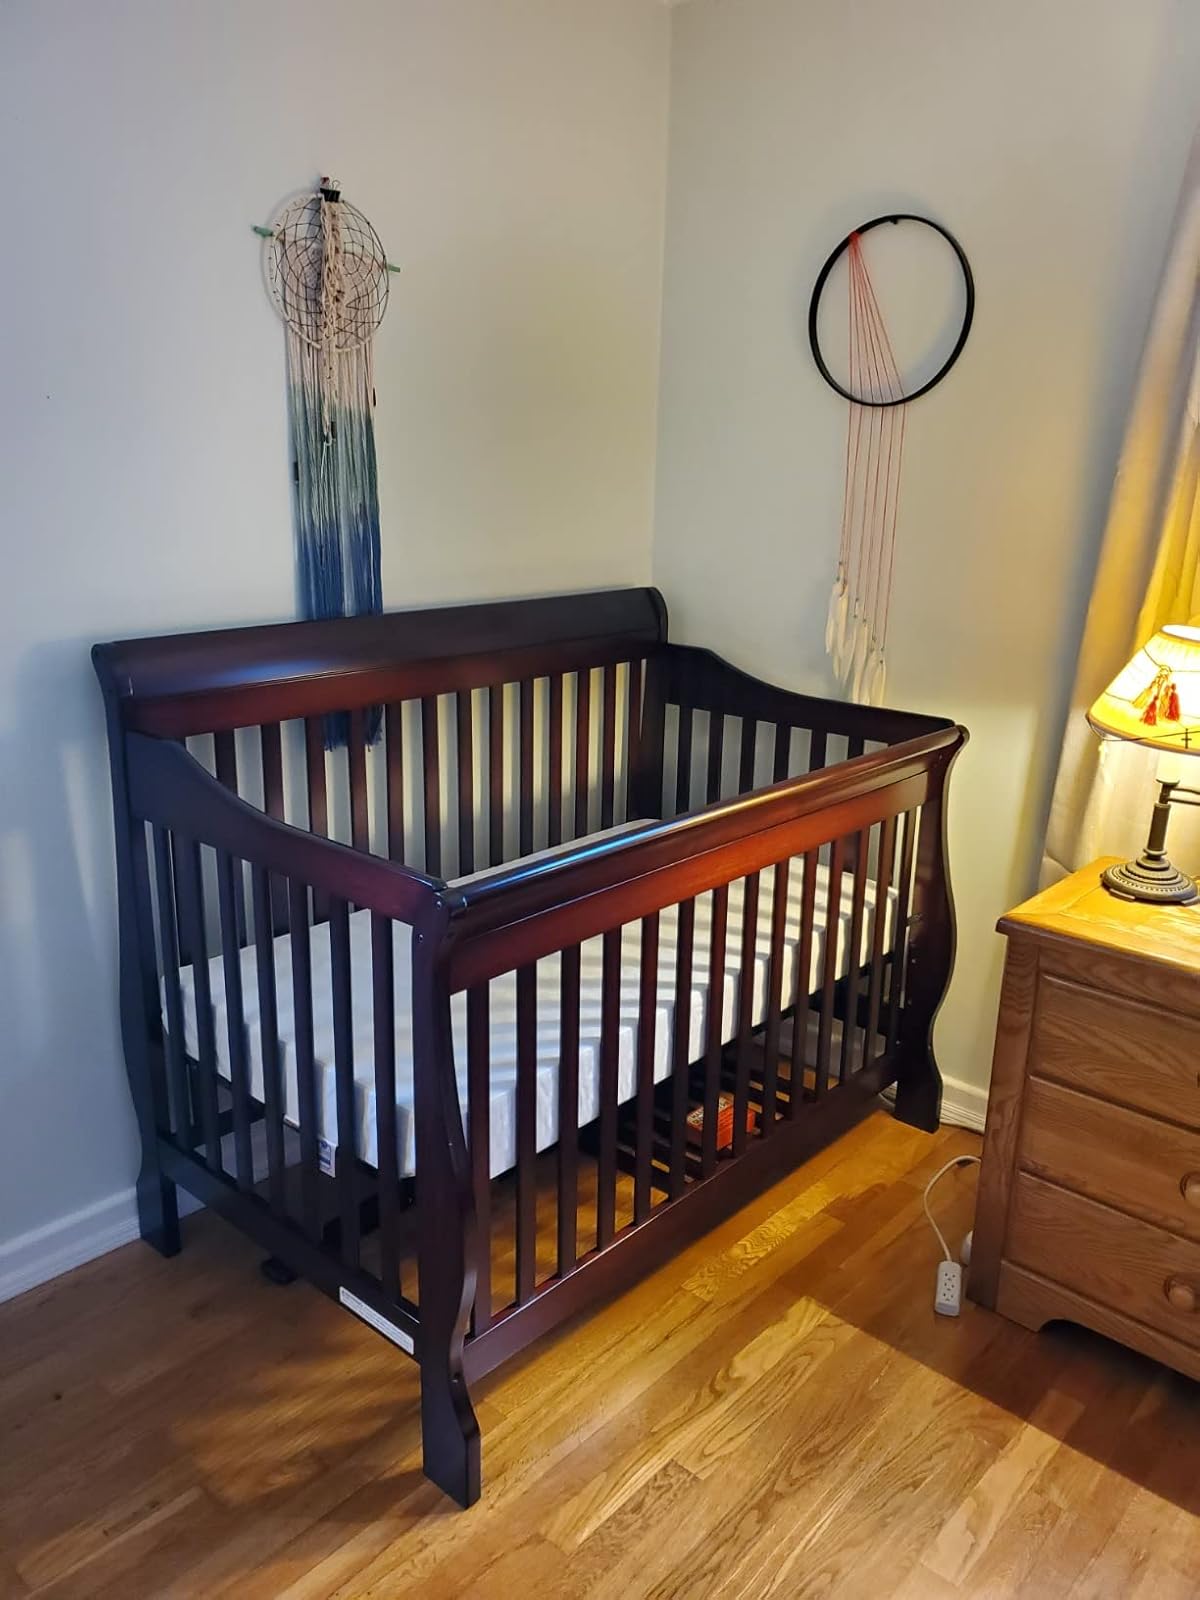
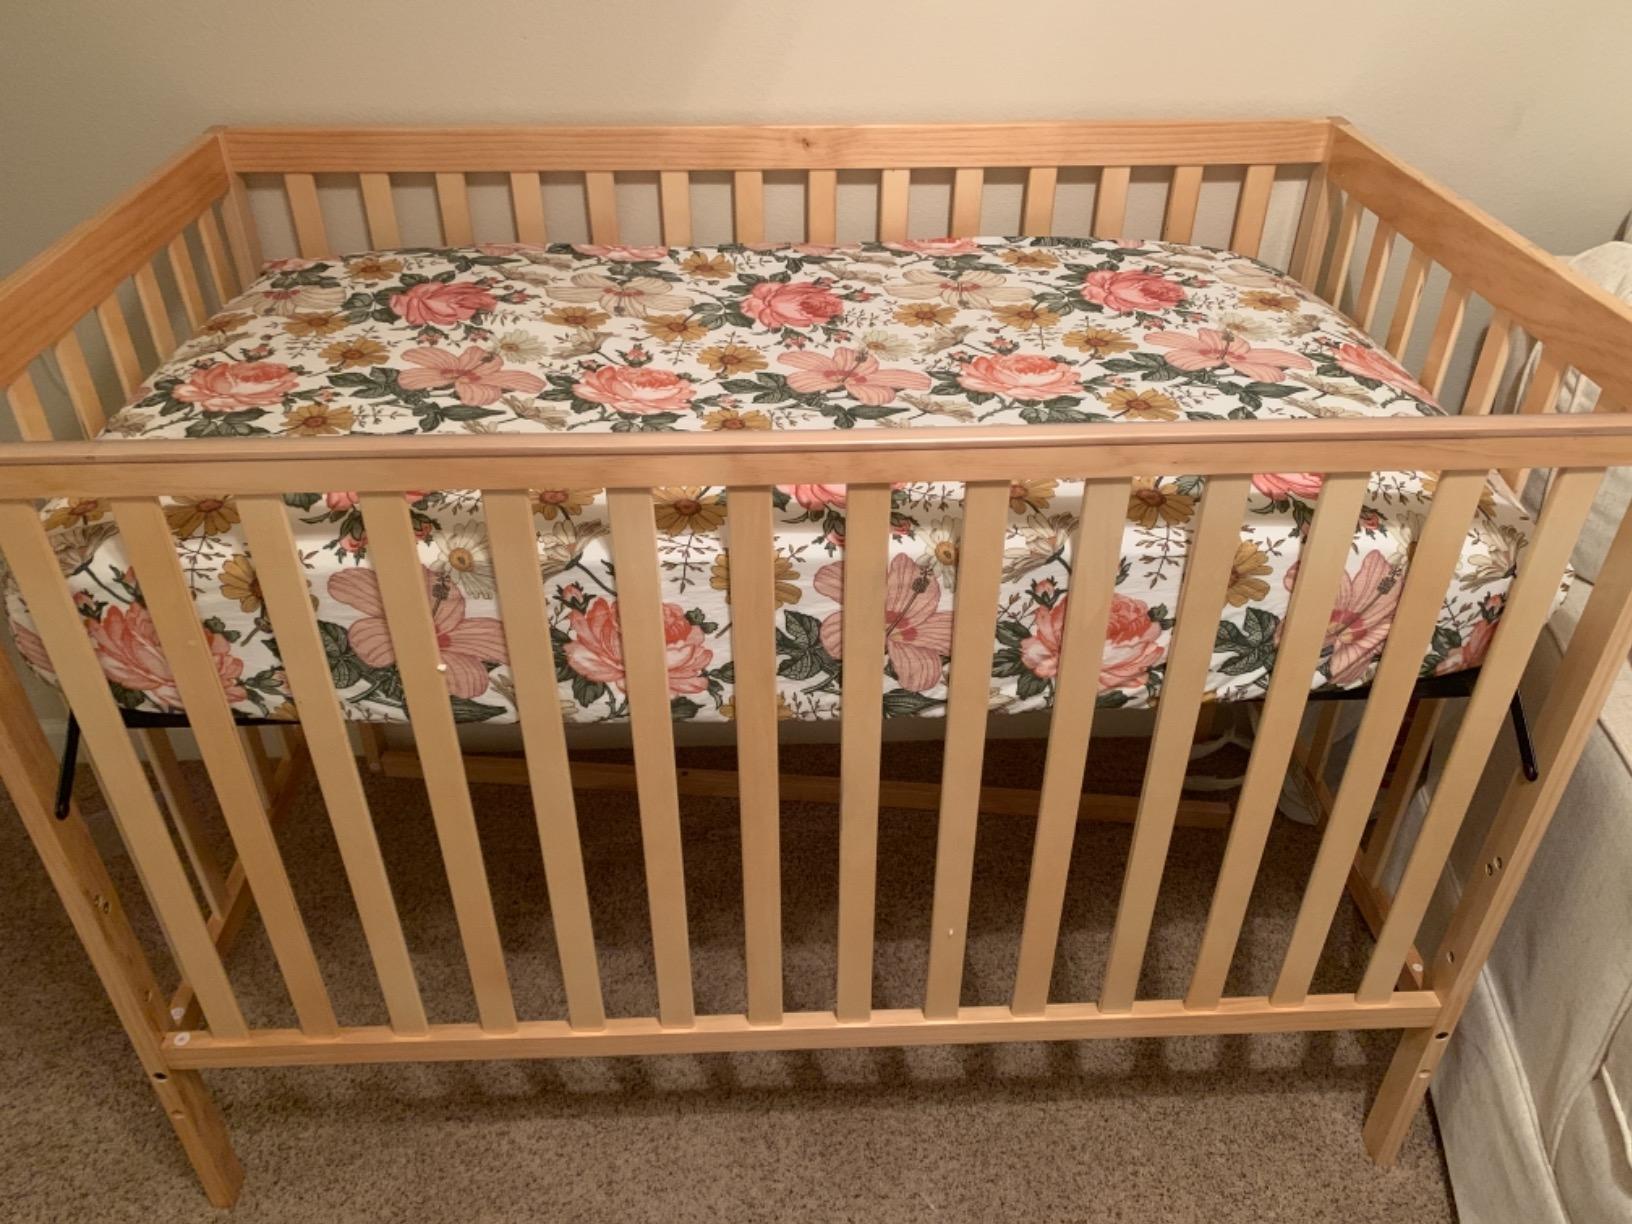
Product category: products_crib
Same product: no